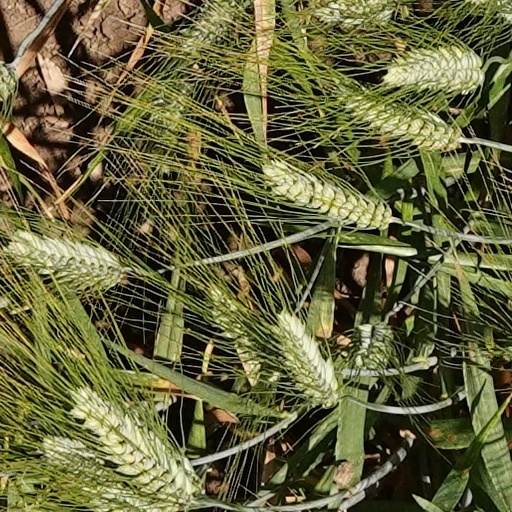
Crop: wheat